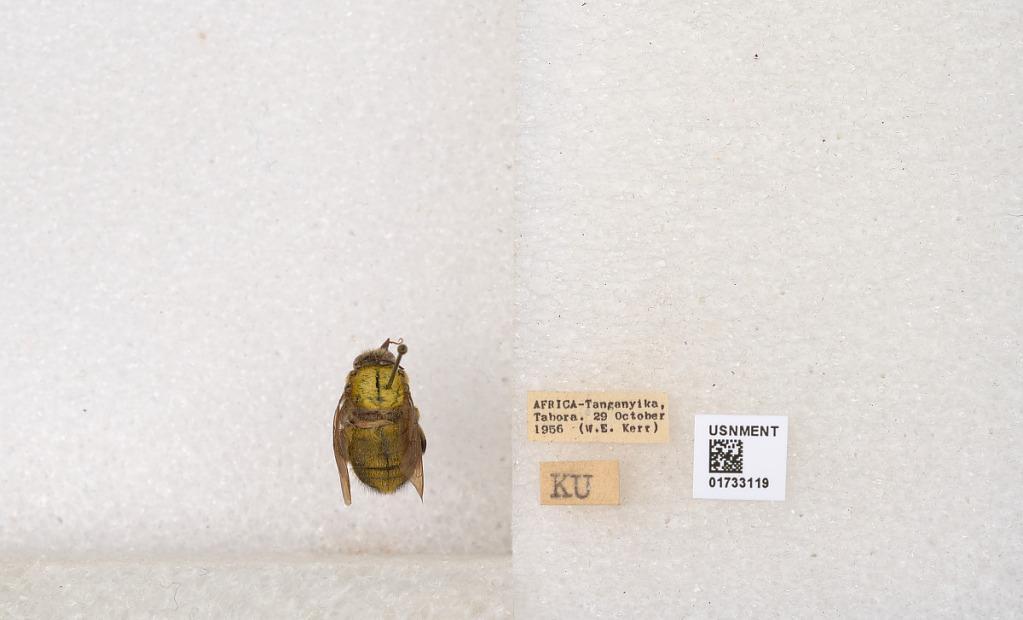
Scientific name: Xylocopa (Koptortosoma) flavicollis (De Geer)
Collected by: W. Kerr
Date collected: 1956-10-29
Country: Tanzania
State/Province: Tabora